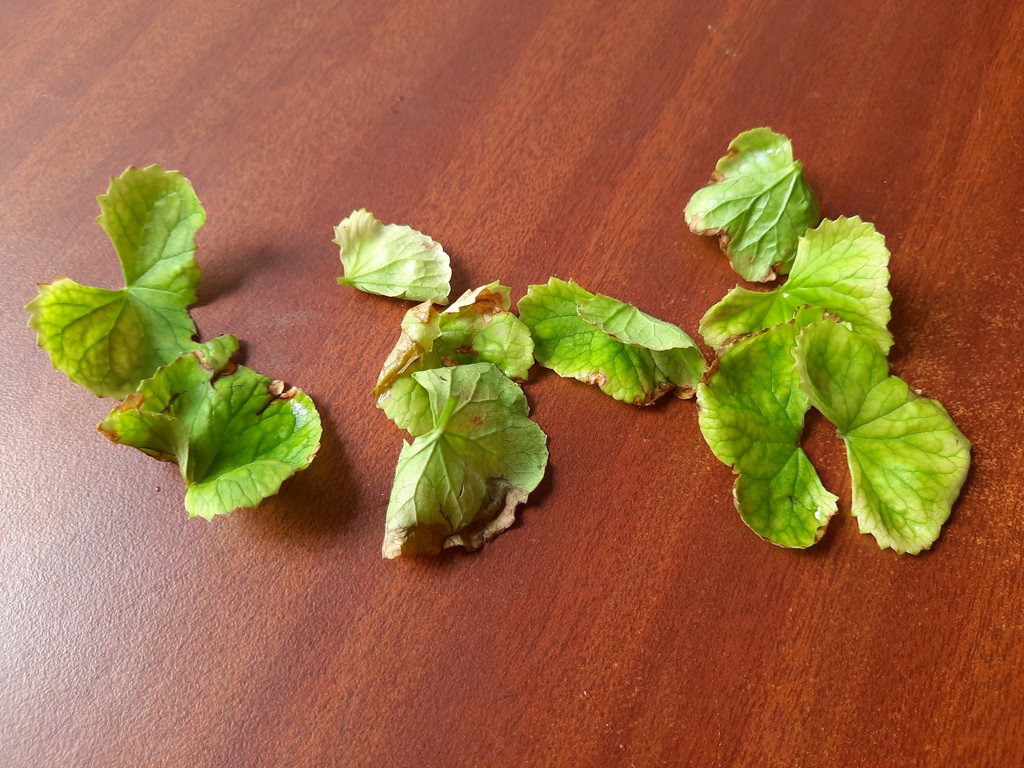
Label: Unhealthy